Carrie A. Tuggle

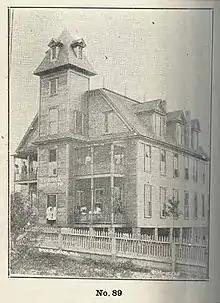
The Tuggle Institute in 1906.

In Birmingham, Tuggle held the position of Grand Worthy Councilor from 1891 to 1899. In 1901, she was appointed to the Office of Supreme Worthy Councilor after her husband had refused to contest for the post. She created and edited a Black newspaper, the "Birmingham Truth", between 1902 and 1910.